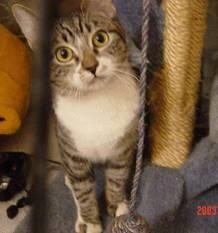
cat